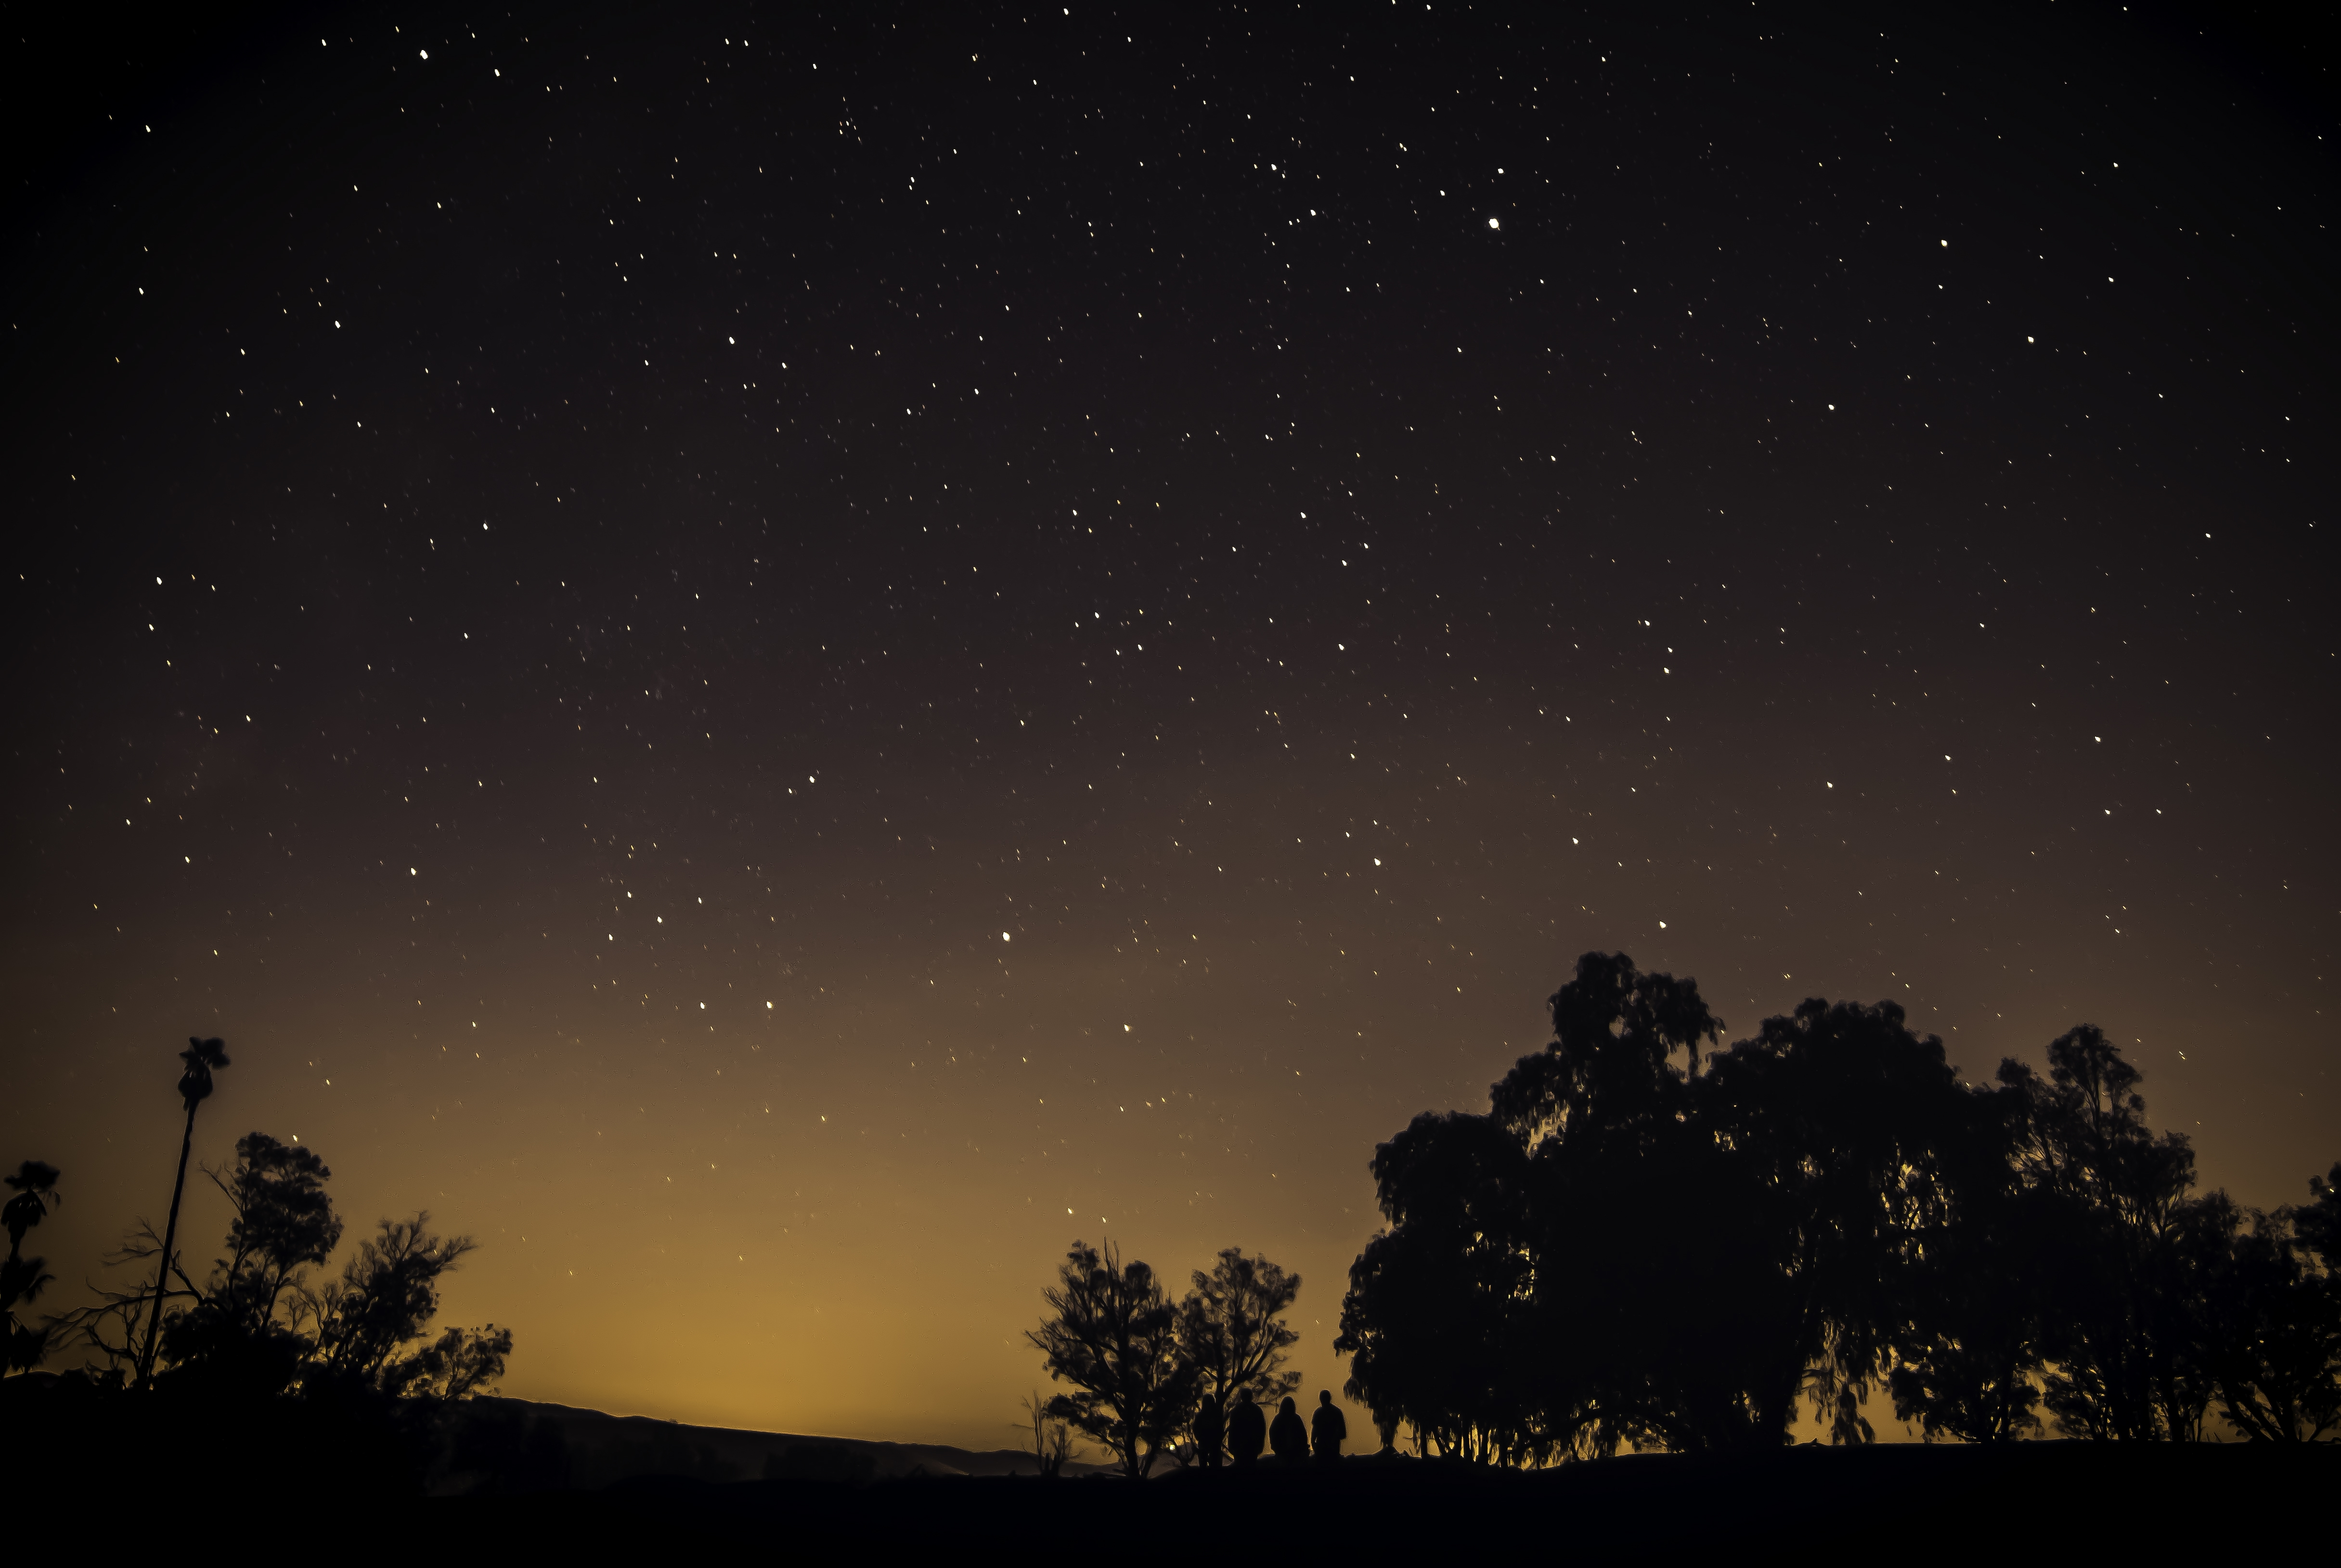
landscape, creative, people, sky, night, photography, star, time, atmosphere, land, photo, toolkit, color, scenery, darkness, free, elements, use, fantastic, astronomy, stars, cc, colours, photoshop, remix, non, commons, commercial, 14, wide, angle, lightroom, nice, 11, image, scape, 12, midnight, 13, lenny, k, edit, actions, noncommercial, distribute, lennykphotography, astronomical object